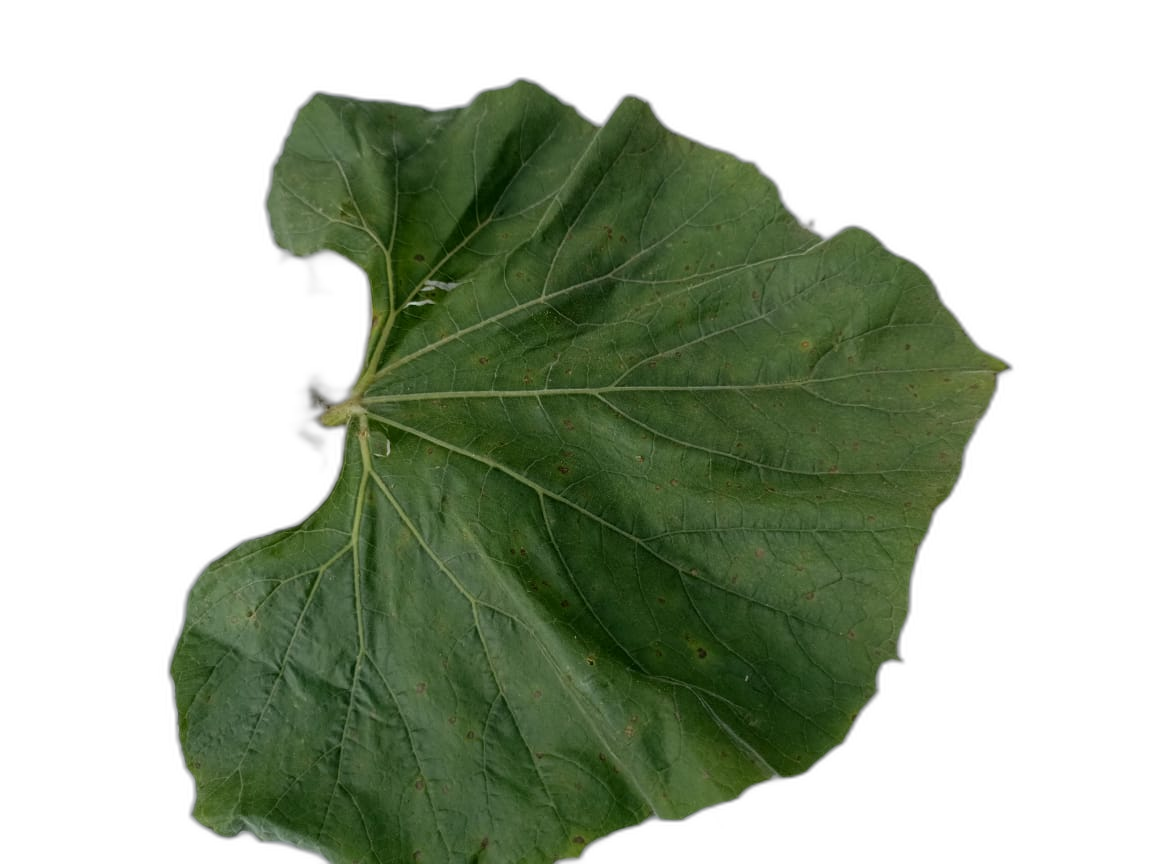
Crop: Bottle Gourd
Label: Early_Alternaria_Leaf_Blight